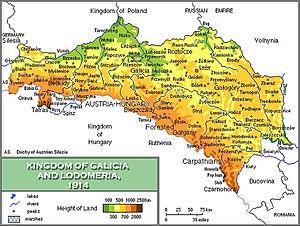
La Commission polonaise de liquidation est un organe gouvernemental temporaire polonais mis en place en Galicie à la fin de la Première Guerre mondiale. Créée le 28 octobre 1918, son siège est situé à Cracovie. Elle est dirigée par Wincenty Witos et Ignacy Daszyński. Le principal but de la Commission consiste, statutairement, à « liquider les séquelles de l'occupation du pays » par les Empires centraux, et pratiquement à maintenir l'ordre dans la partie autrichienne de la Pologne partagée, le temps de rétablir l'État polonais: en effet, les soldats affamés et parfois débandés des armées allemande et austro-hongroise, ainsi que les citadins les plus pauvres eux-mêmes victimes de la disette tentaient de se livrer au pillage, sans compter les Ukrainiens de la partie orientale du pays qui voulaient faire sécession.
La Galicie est une province de l'empire d'Autriche formée en 1772 à partir des territoires polonais annexés lors du premier partage de la Pologne. D’une superficie d’environ 78 000 km², elle est restée autrichienne jusqu'à la fin de la Première Guerre mondiale. Elle est actuellement répartie entre la Pologne pour sa partie ouest, et l’Ukraine pour sa partie est.